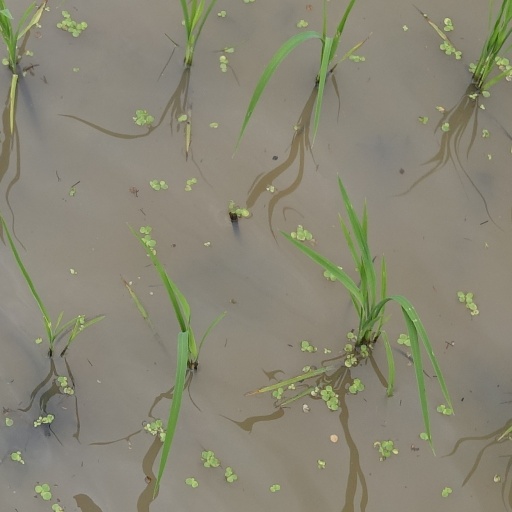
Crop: rice